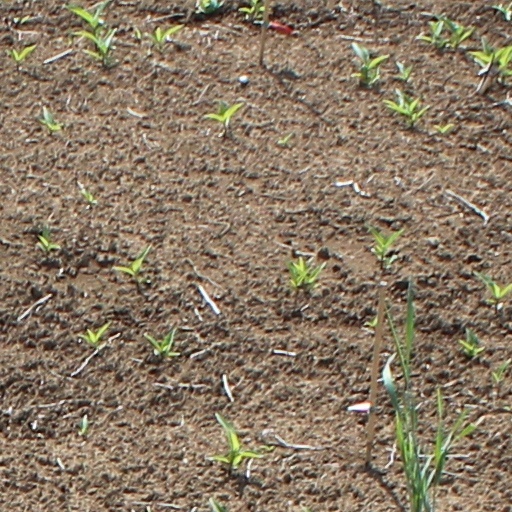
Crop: wheat